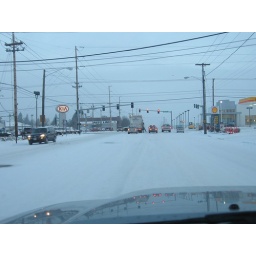
This garbage truck and the car in the turn lane were both stuck.